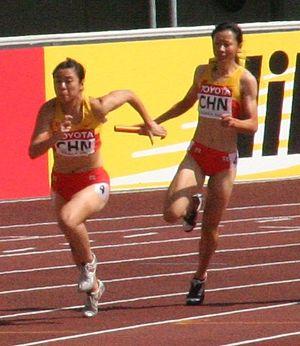
Jiang Lan est une athlète chinoise spécialiste du sprint.
Qin Wanping est une athlète chinoise spécialiste du sprint.